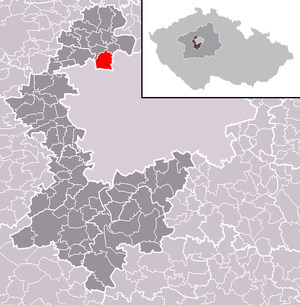
Horoměřice est une commune du district de Prague-Ouest, dans la région de Bohême-Centrale, en République tchèque. Sa population s'élevait à 4 463 habitants en 2020.